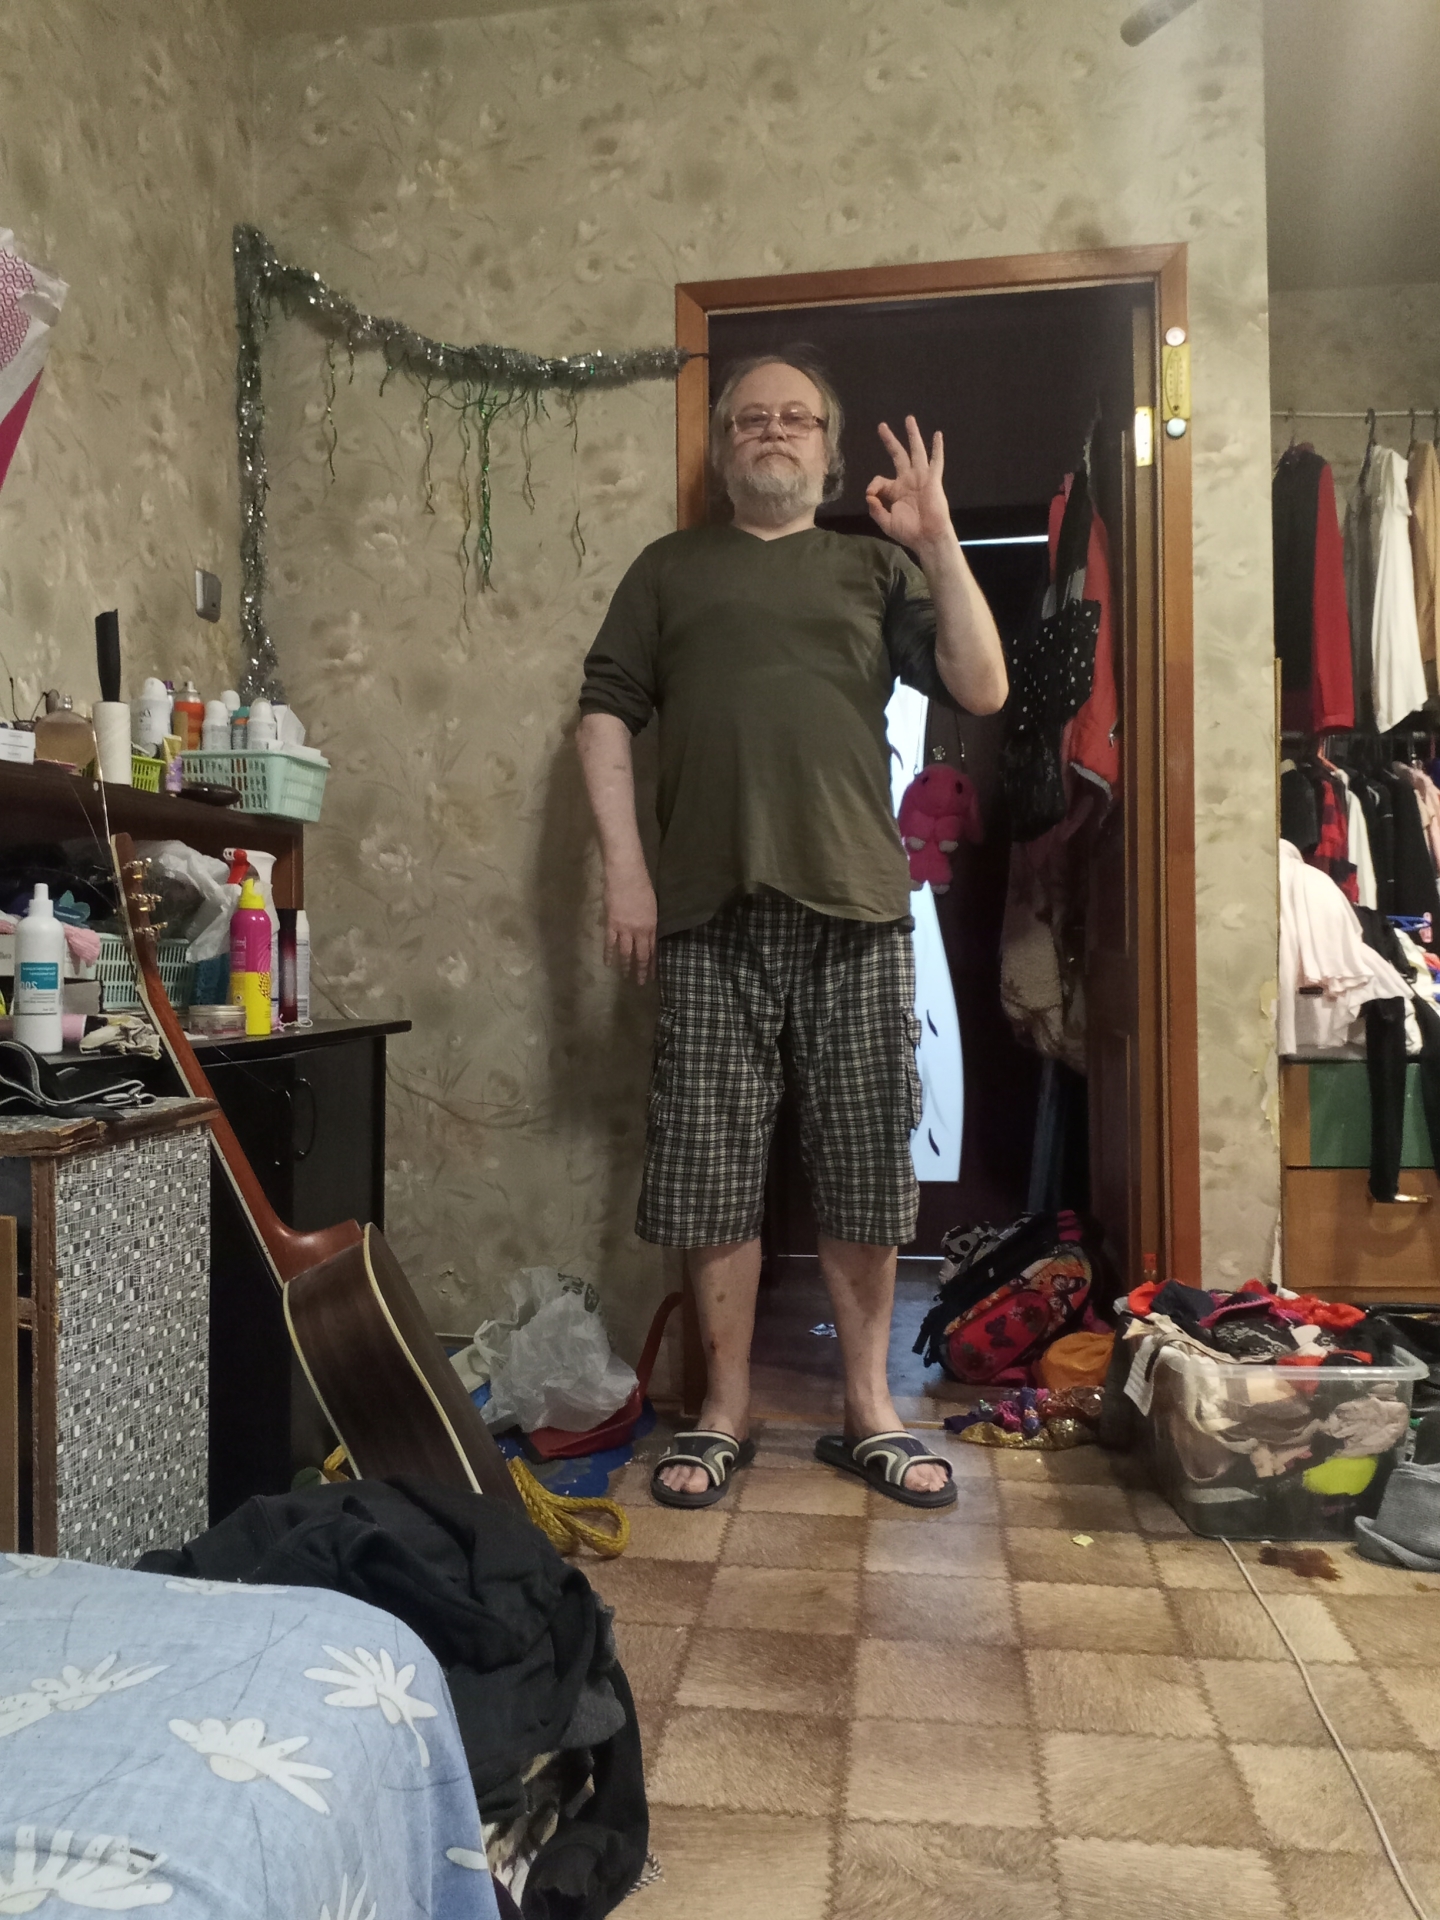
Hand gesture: ok